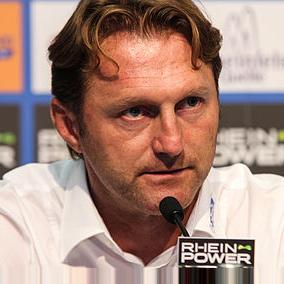
Age: 44